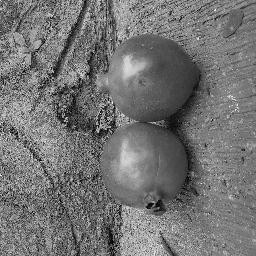
Fruit: Pomegranate
Quality: Good